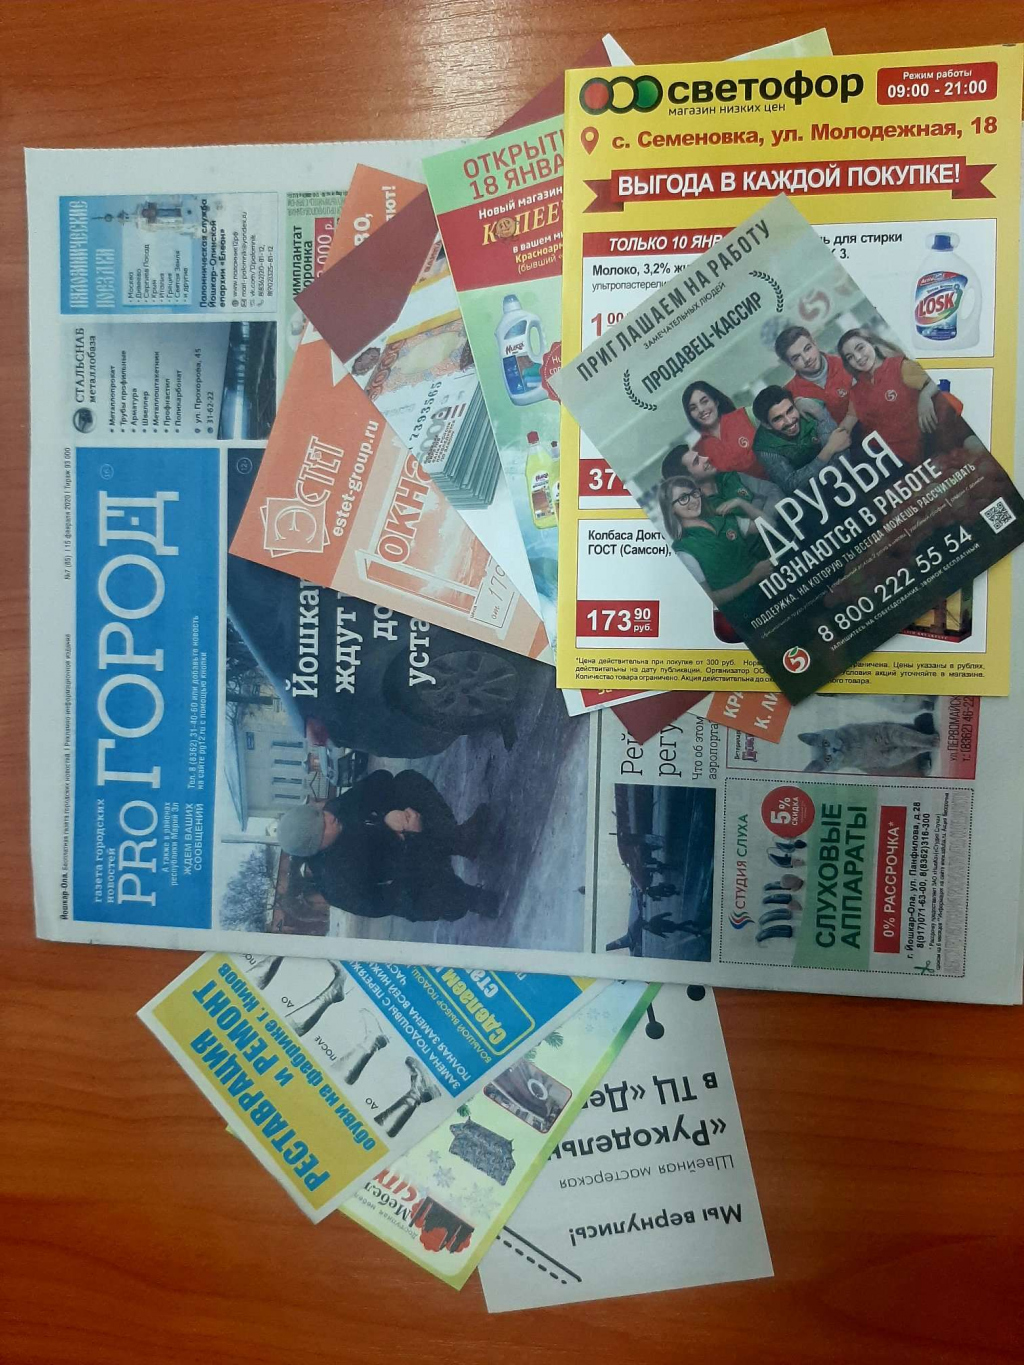
Waste category: paper